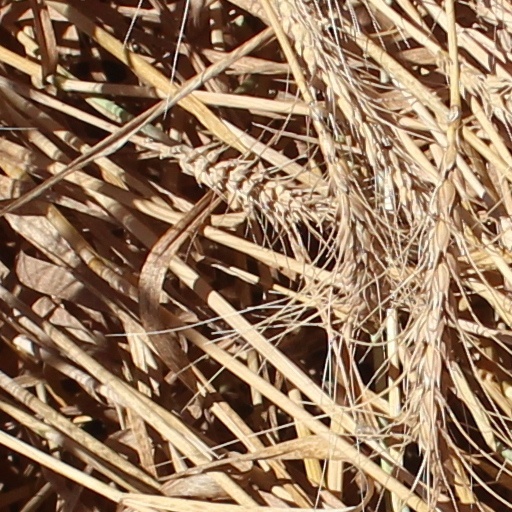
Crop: wheat